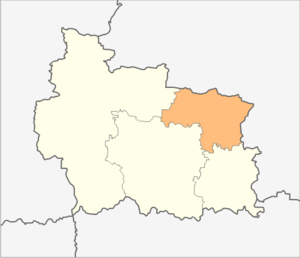
Dryanovo est une obchtina de l'oblast de Gabrovo en Bulgarie.